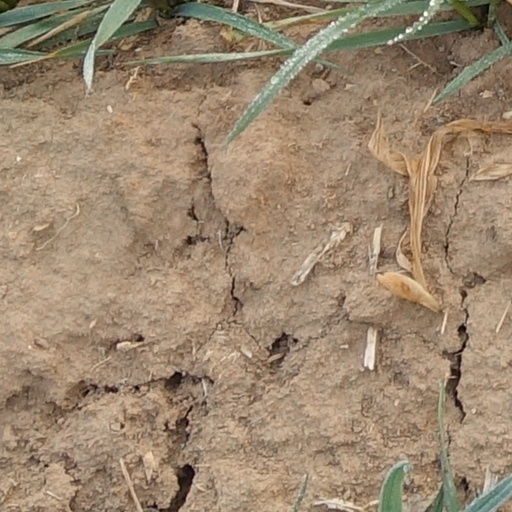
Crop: wheat